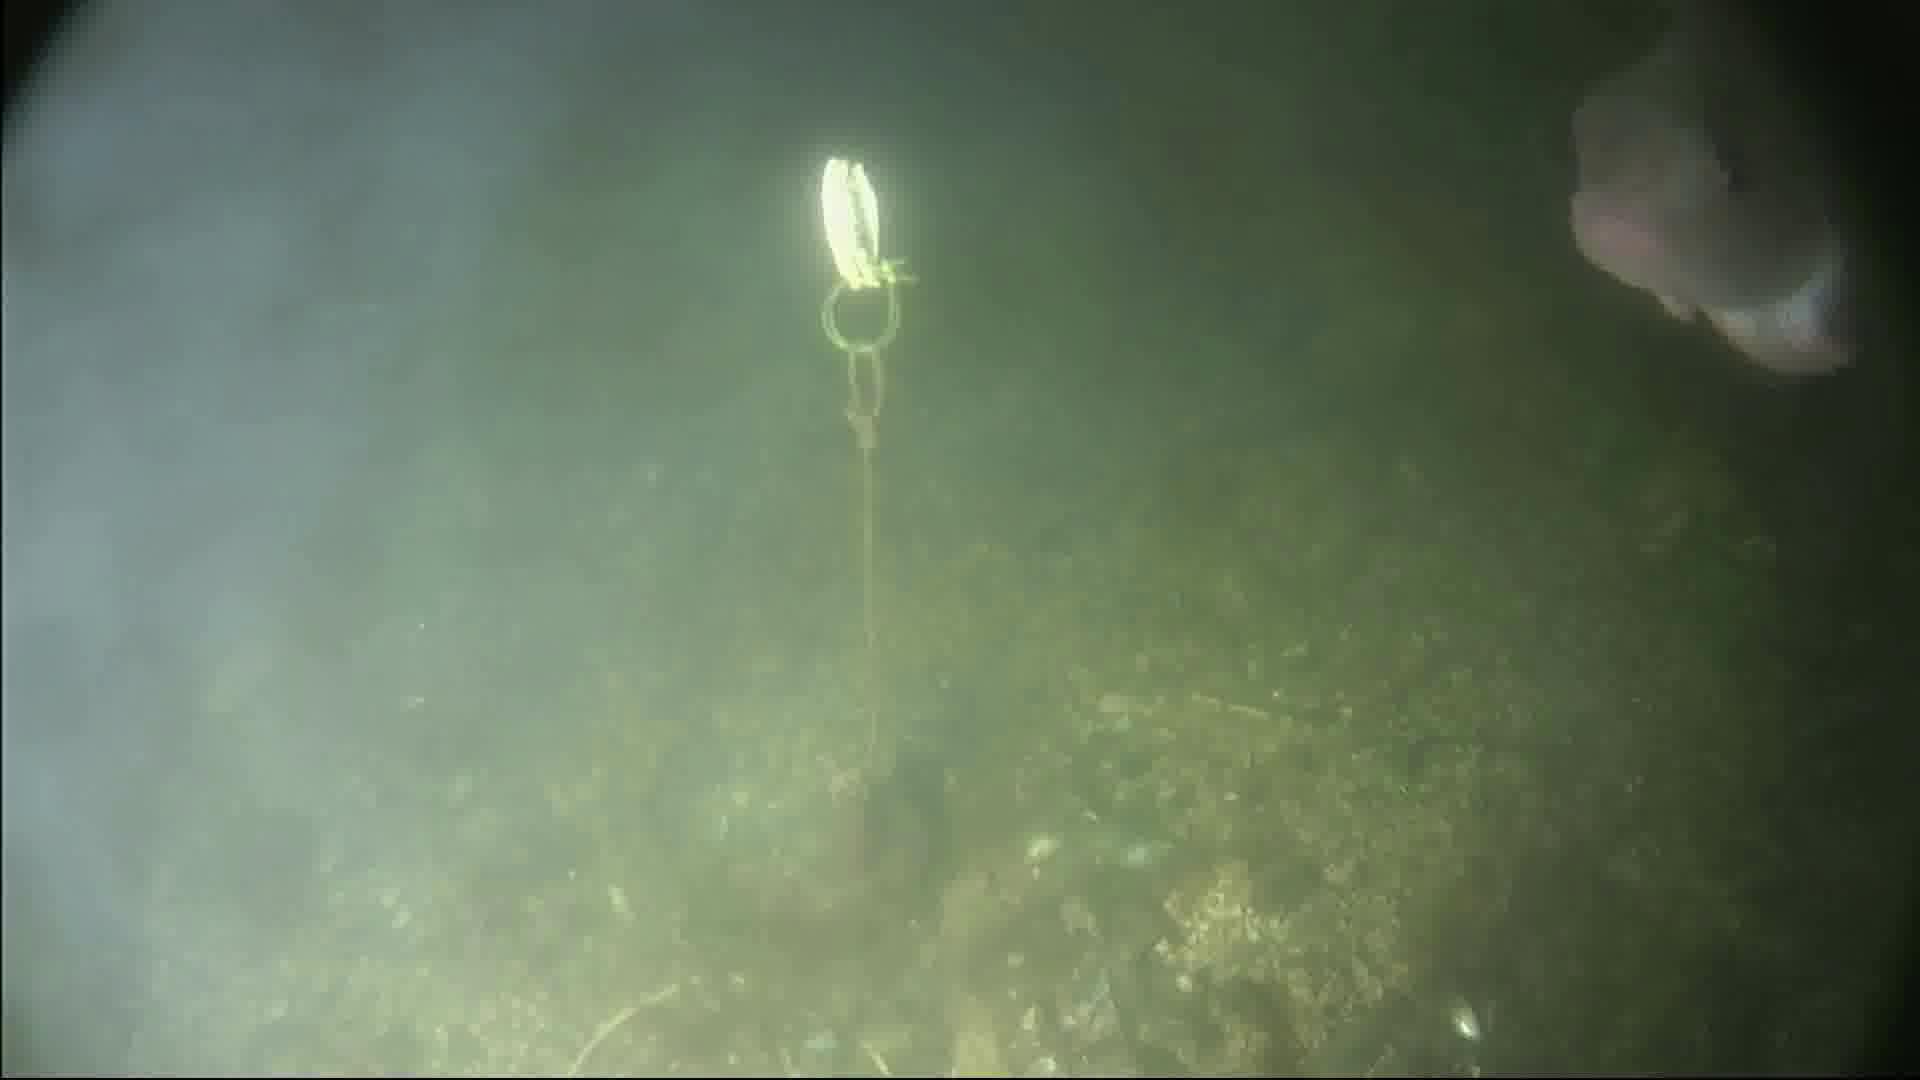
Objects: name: fish
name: crab